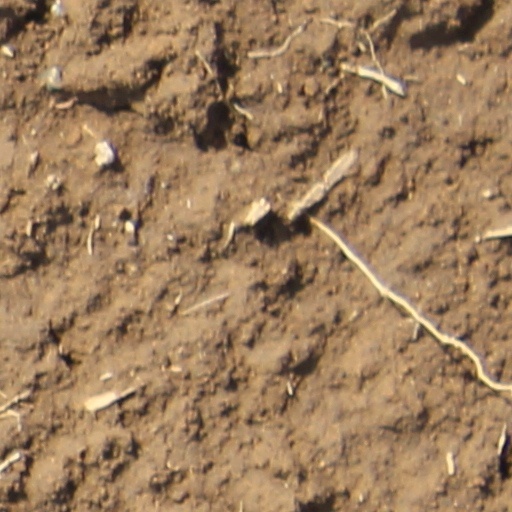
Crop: wheat